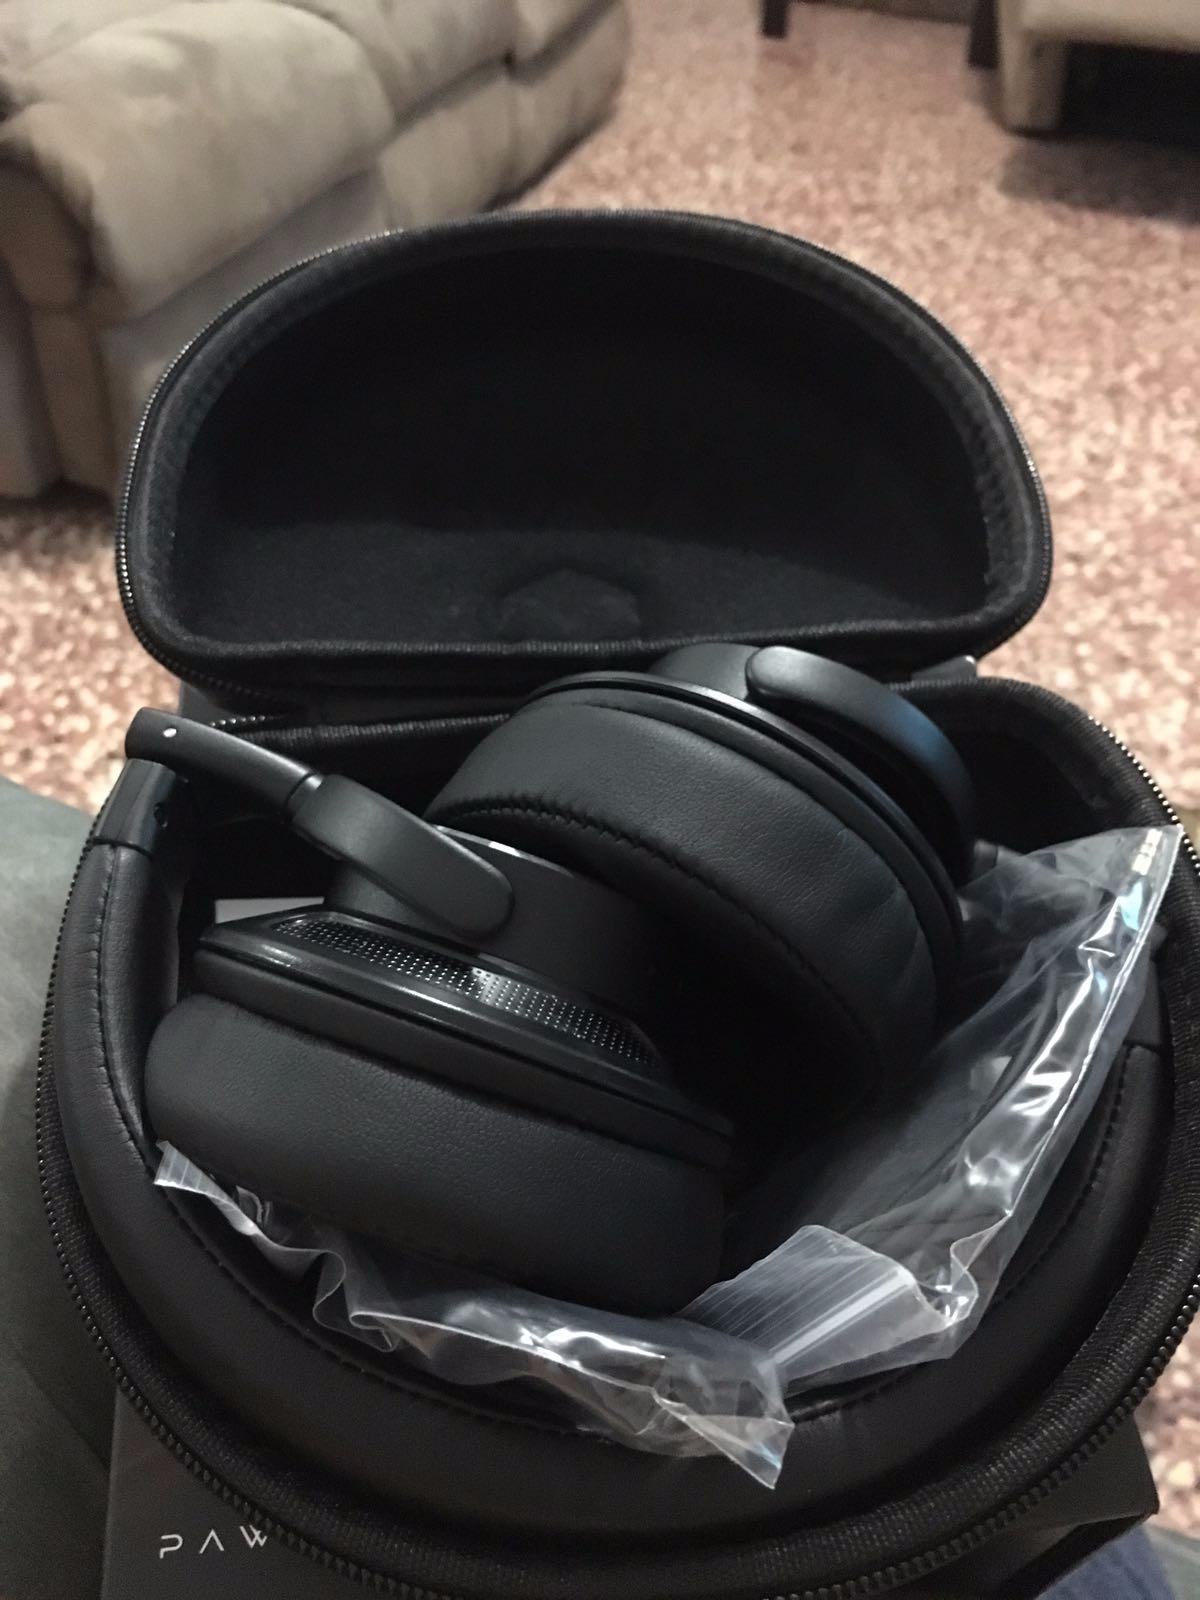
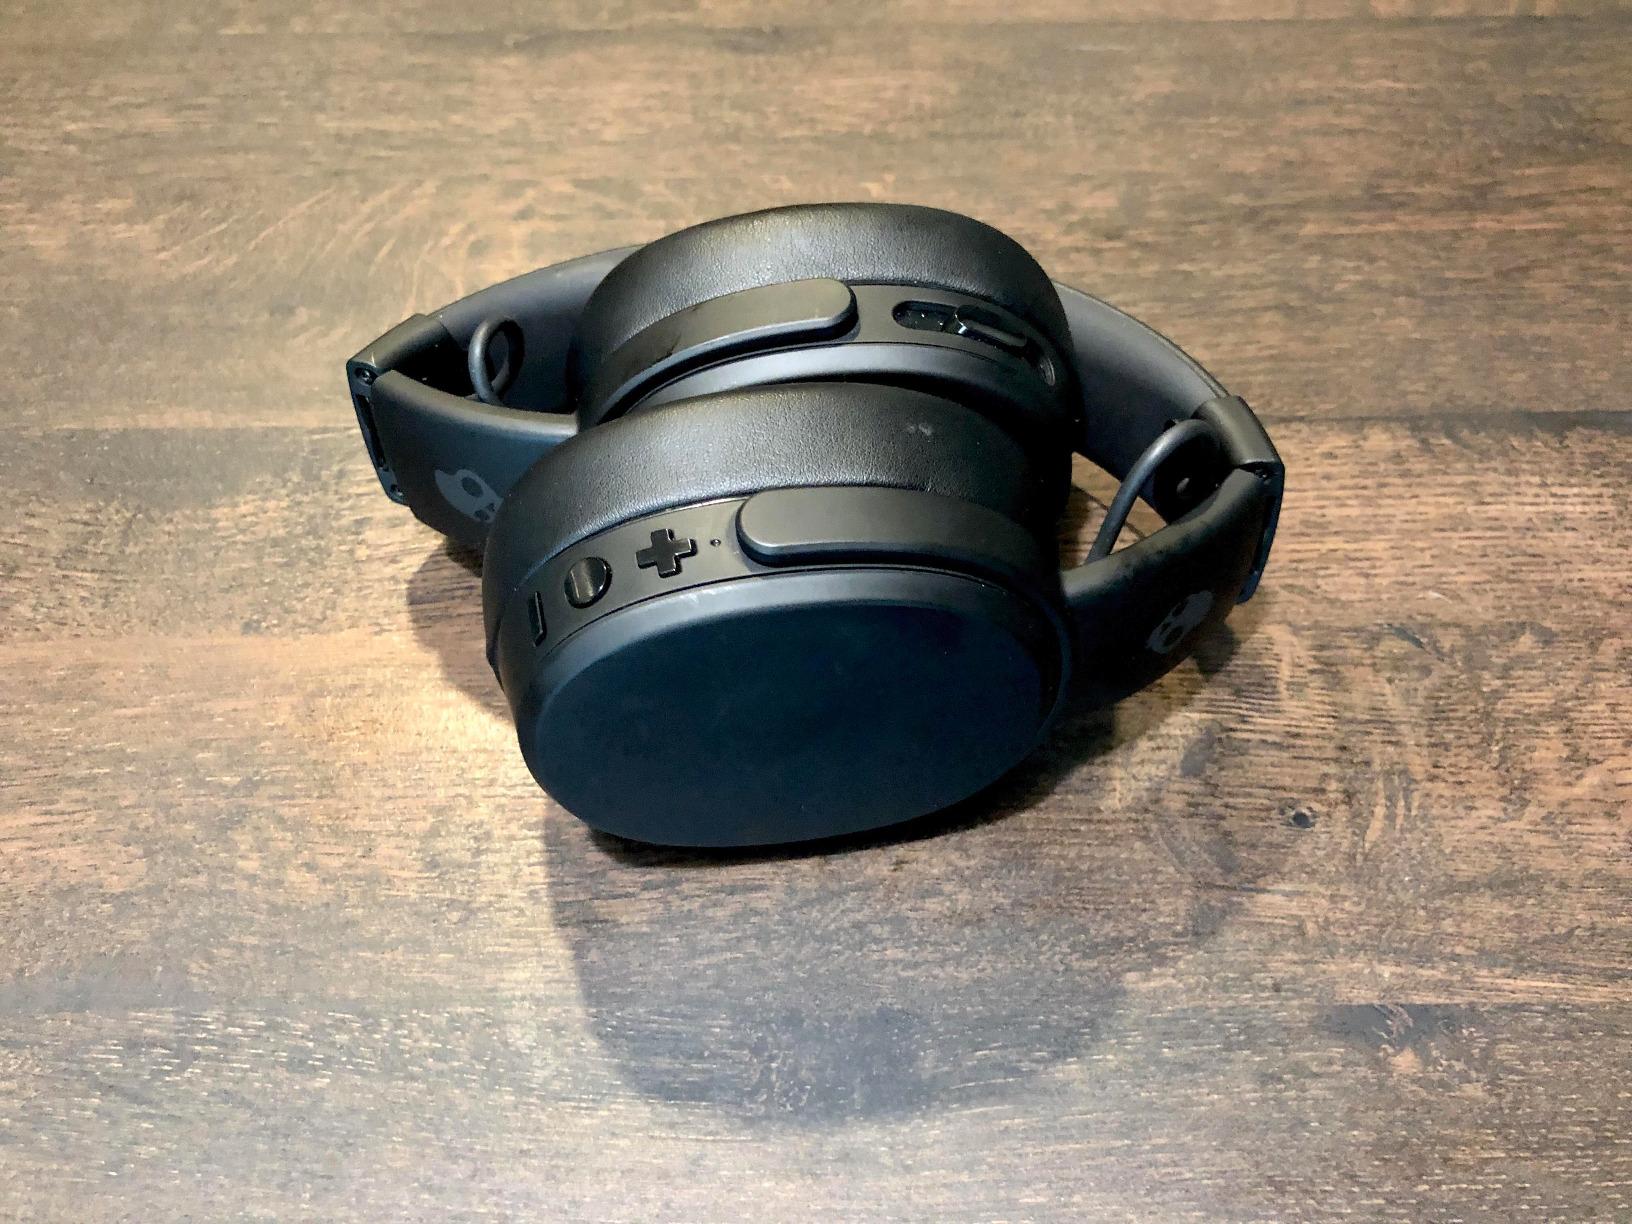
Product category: headphones
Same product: no